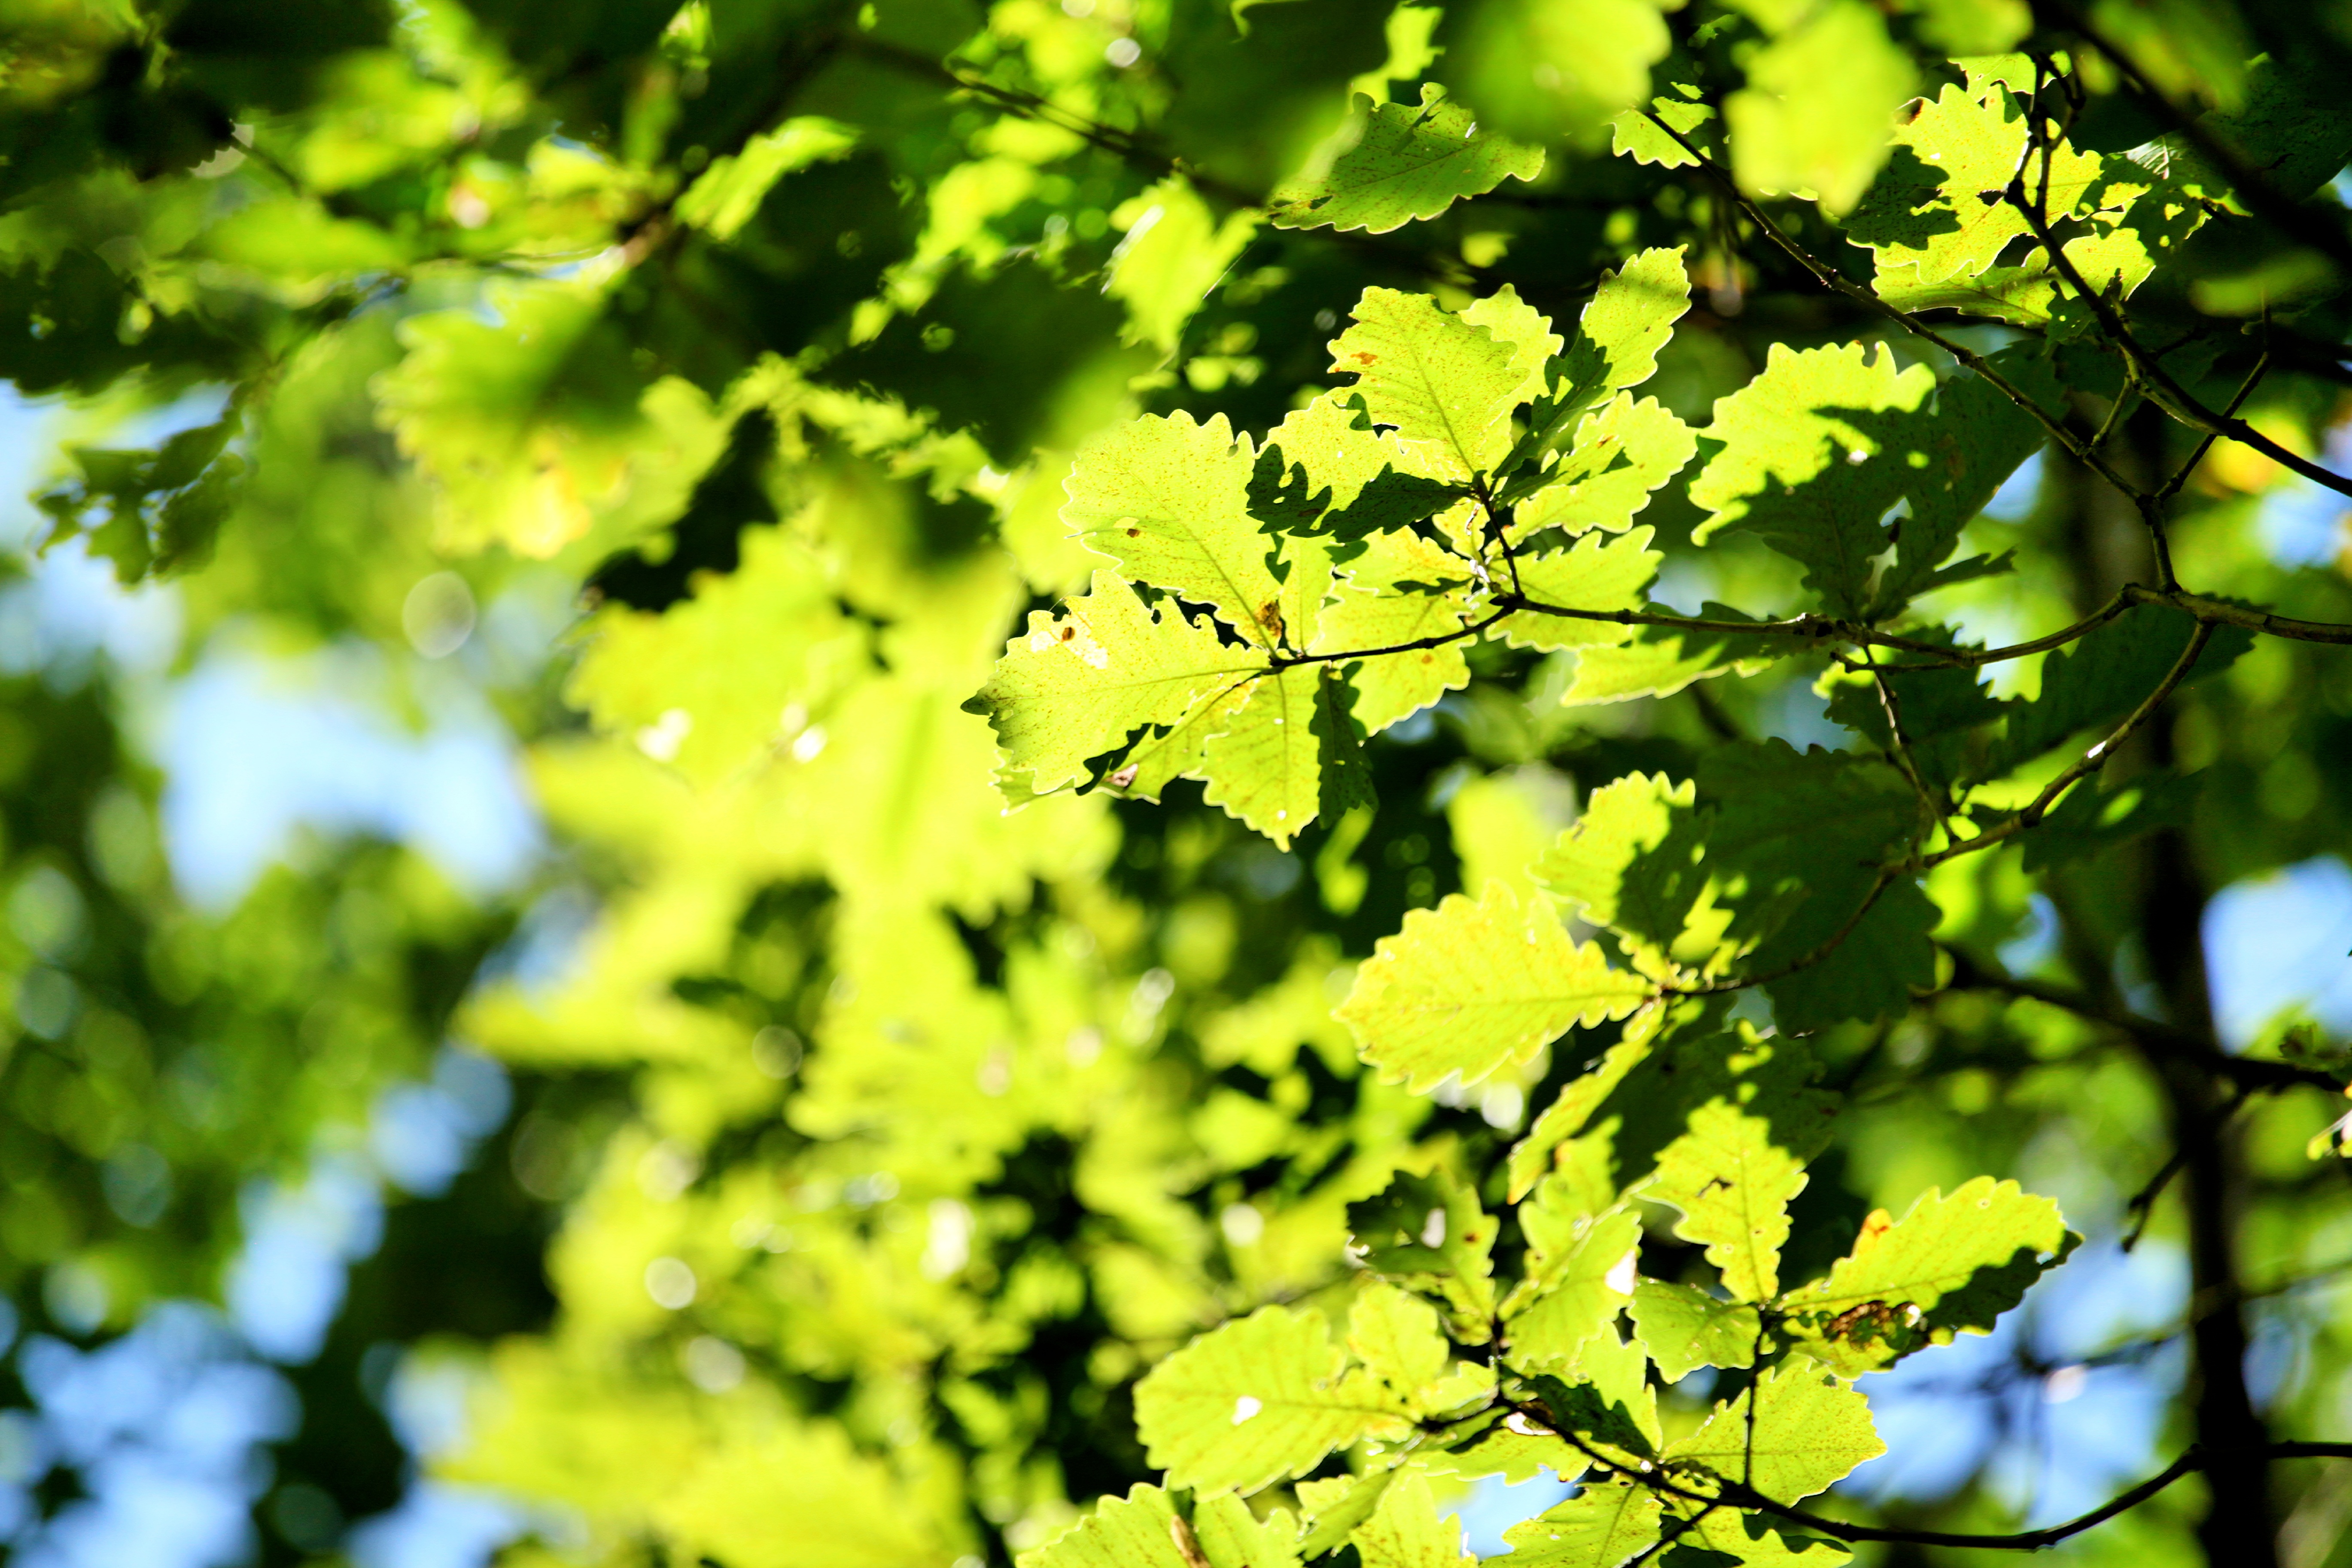
tree, nature, forest, branch, blossom, plant, sky, sunlight, leaf, flower, summer, green, produce, autumn, botany, yellow, flora, season, deciduous, china, section, the scenery, green leaf, flowering plant, maidenhair tree, woody plant, land plant